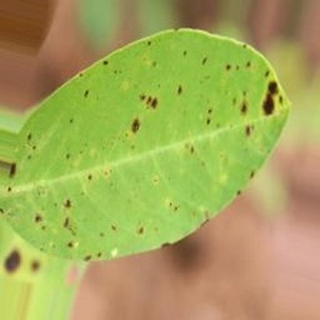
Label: groundnut_late_leaf_spot